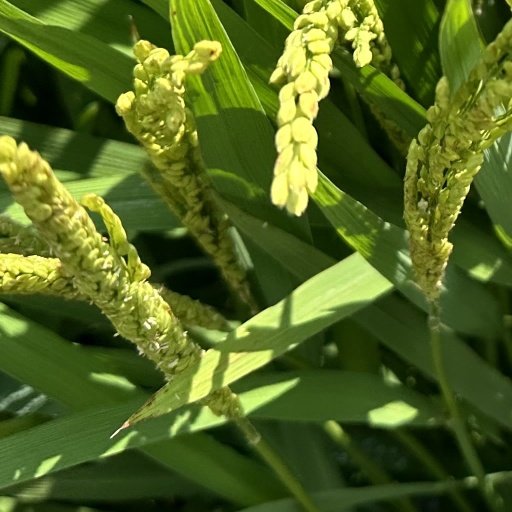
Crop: rice